Sarah Brightman

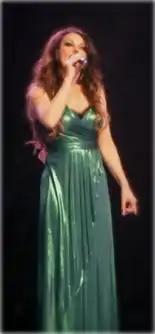
Brightman performing in Auburn Hills, US, during her Symphony World Tour

On 1 July 2007, Brightman appeared at the Concert for Diana held at Wembley Stadium, London, an event organised to celebrate the life of Princess Diana of Wales, where she sang "All I Ask of You" from "The Phantom of the Opera" with Josh Groban. Around 15 million people across the UK watched "Concert for Diana" at home, and it was broadcast to over 500 million homes in 140 countries. On 7 July 2007 Brightman performed four songs ("Nessun dorma", "La Luna", "Nella Fantasia" and "Time to Say Goodbye") at the Live Earth Concert Series, and debuted her single "Running" at the 2007 IAAF Championships in Osaka, Japan. In this period Brightman also recorded a duet with Anne Murray singing "Snowbird", which was included on Murray's 2007 album "".